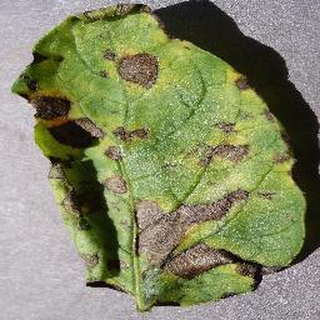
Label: potato_early_blight